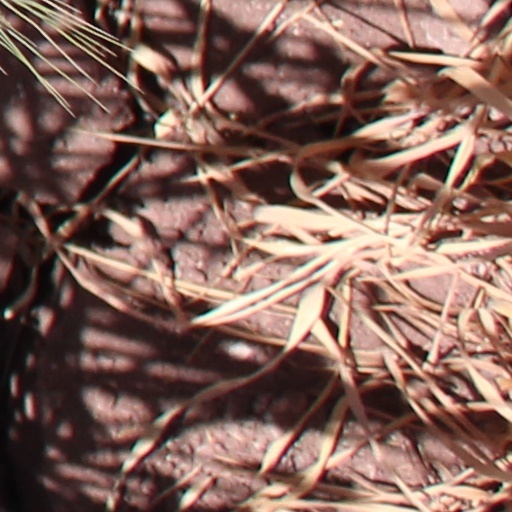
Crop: wheat